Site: brandenburg
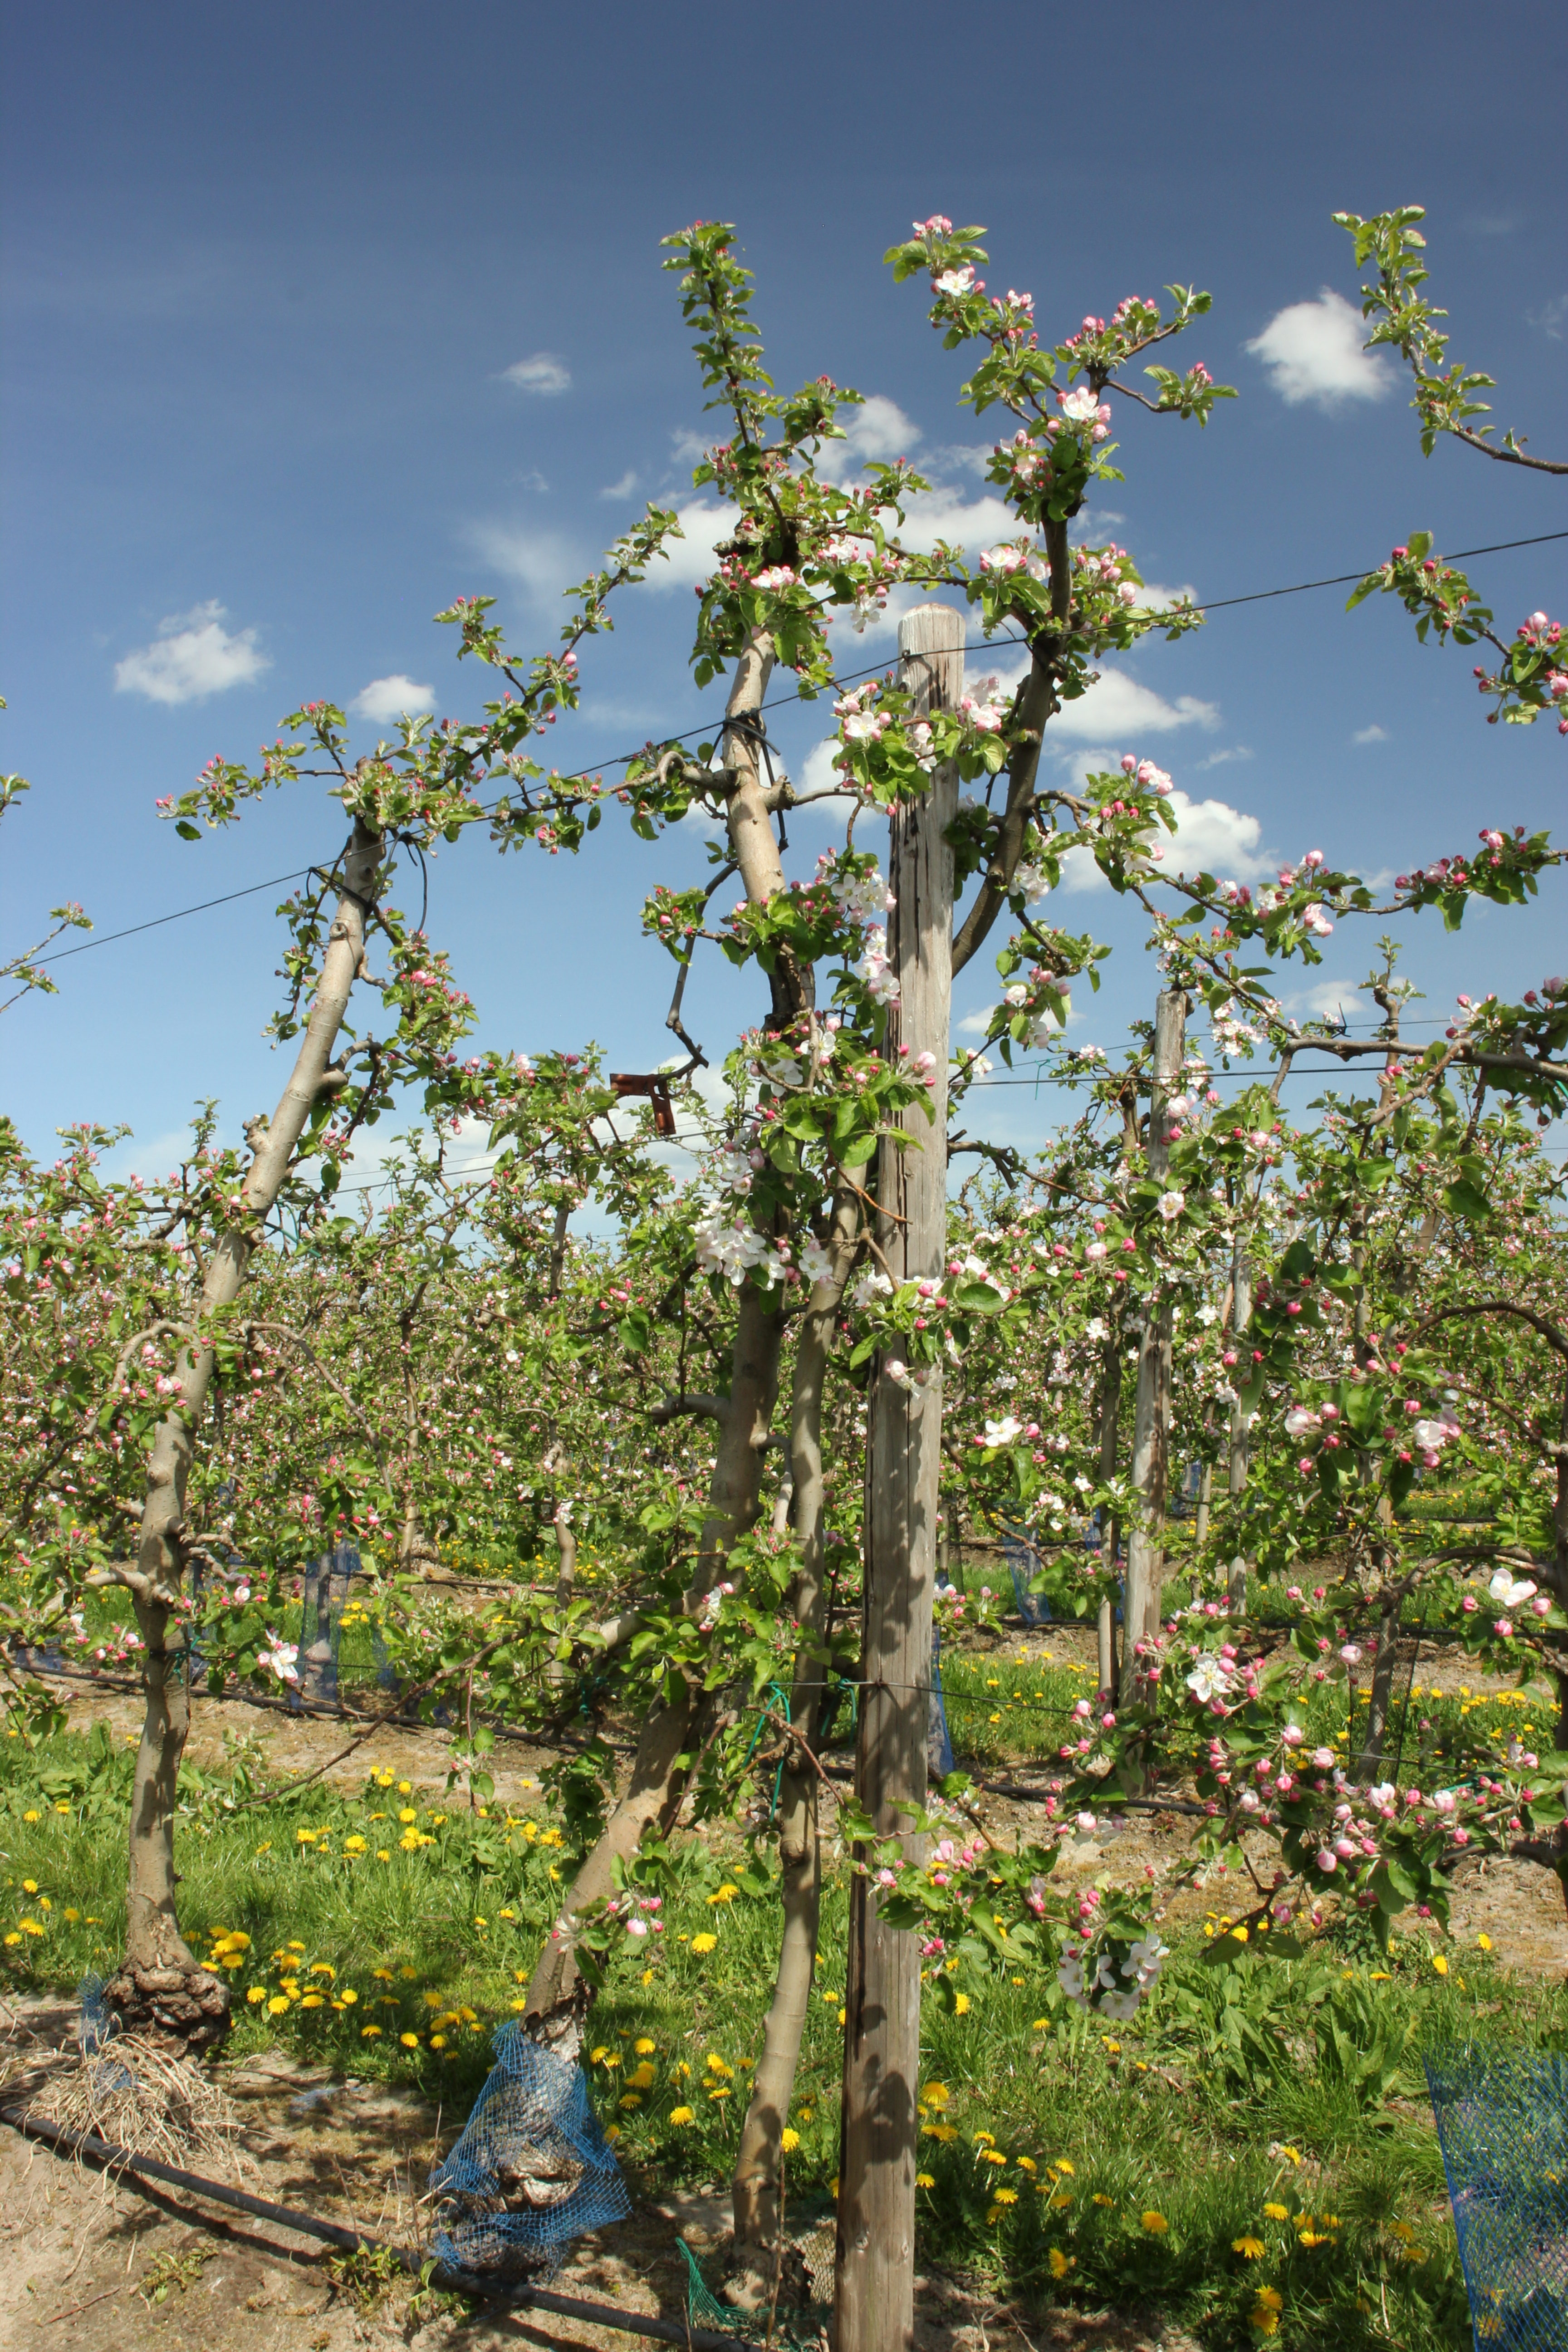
Growth stage (BBCH 57): Inflorescence emergence